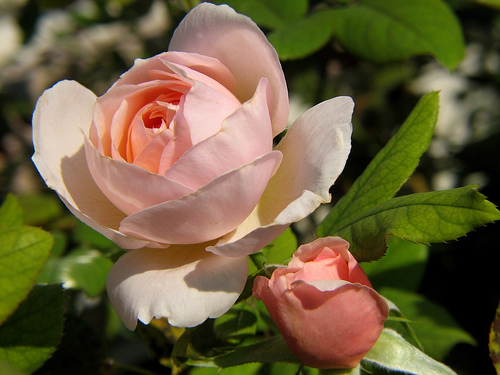
Flower: rose